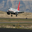
Label: airplane